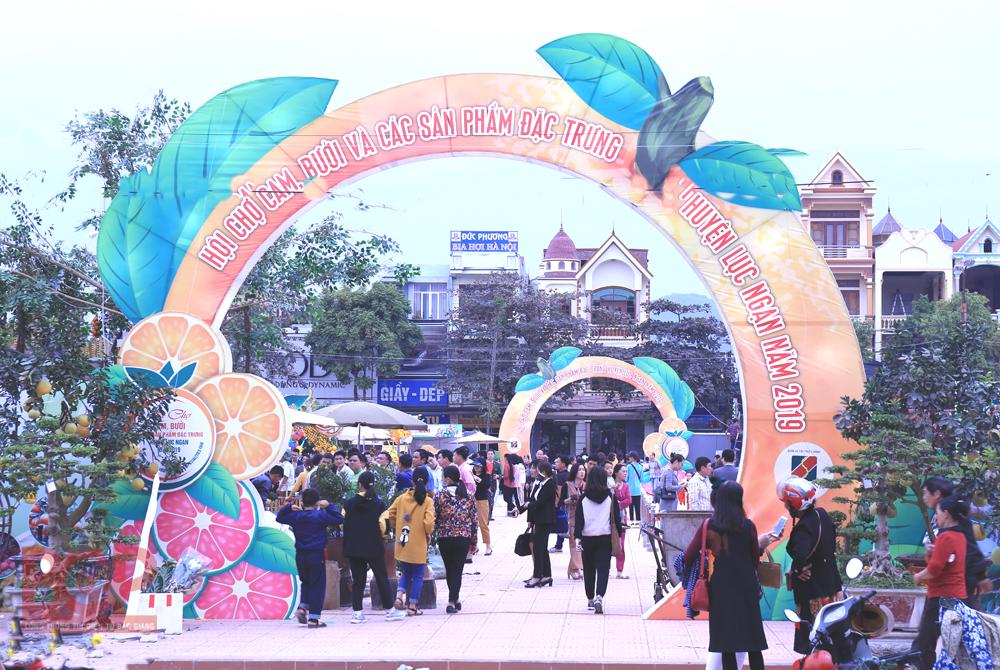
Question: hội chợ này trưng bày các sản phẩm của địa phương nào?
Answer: hội chợ này trưng bày các sản phẩm của huyện lục ngạn